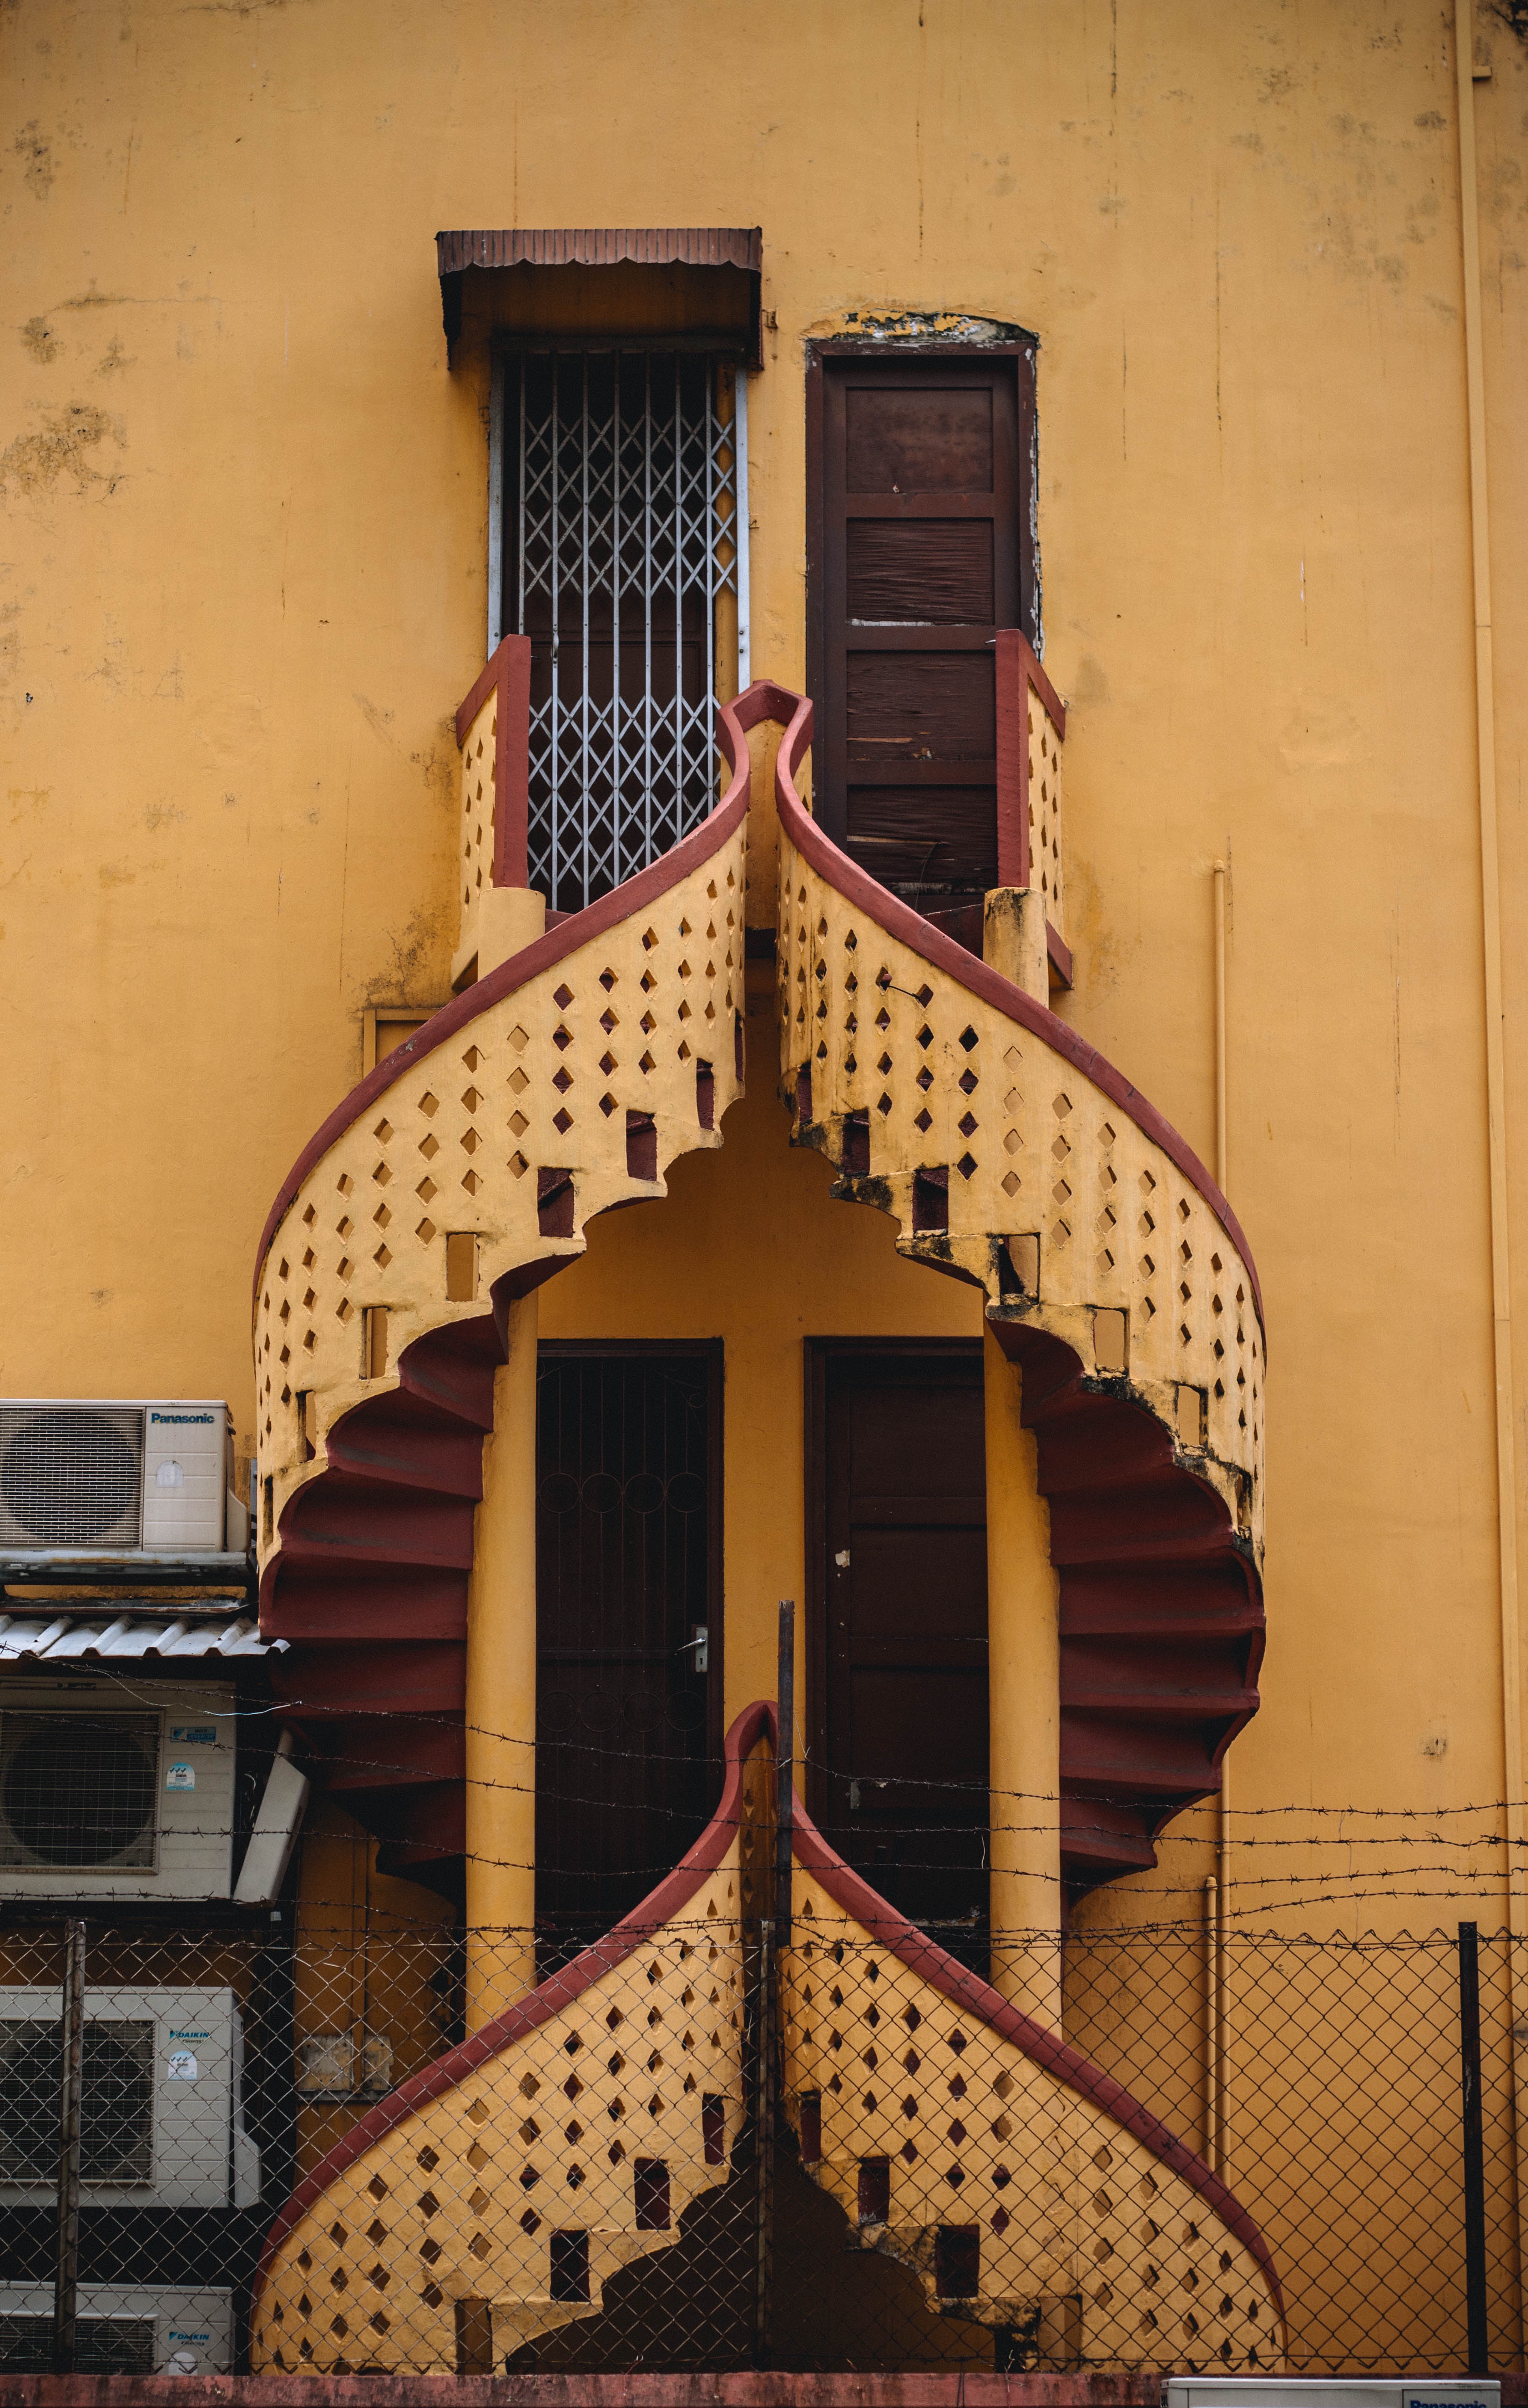
architecture, house, color, furniture, interior design, temple, shape